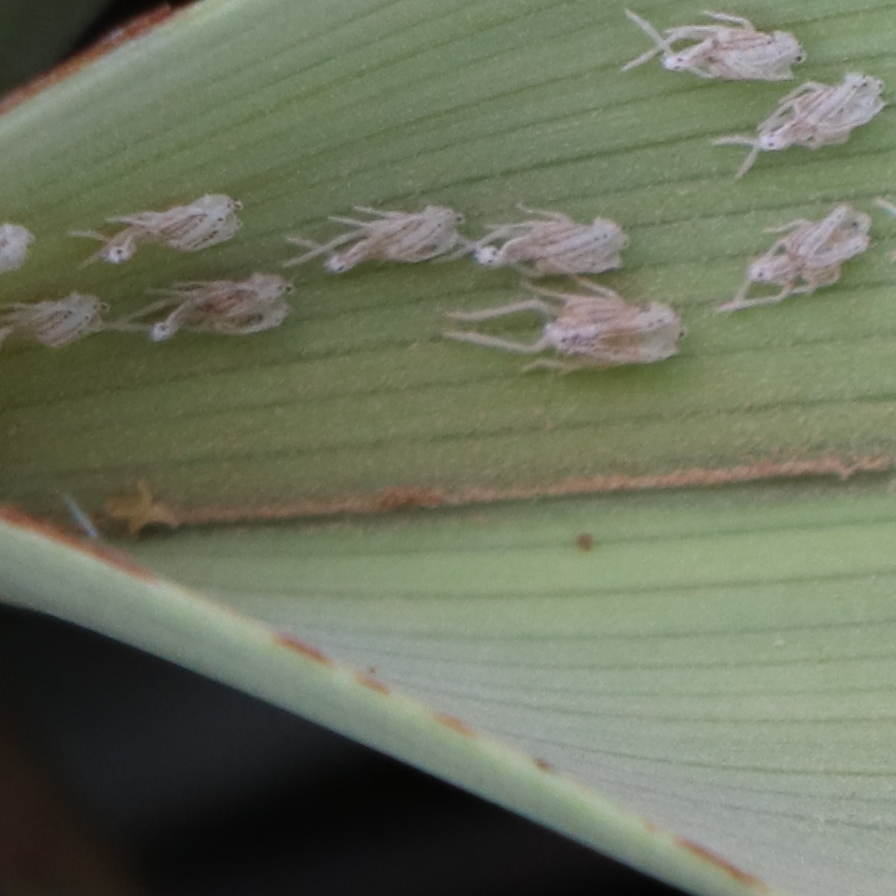
Label: Bug